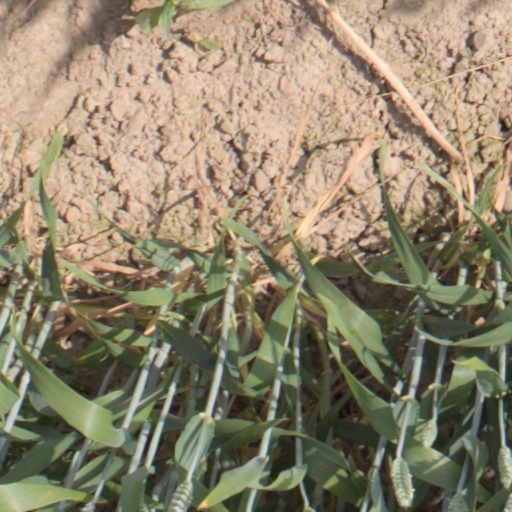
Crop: wheat